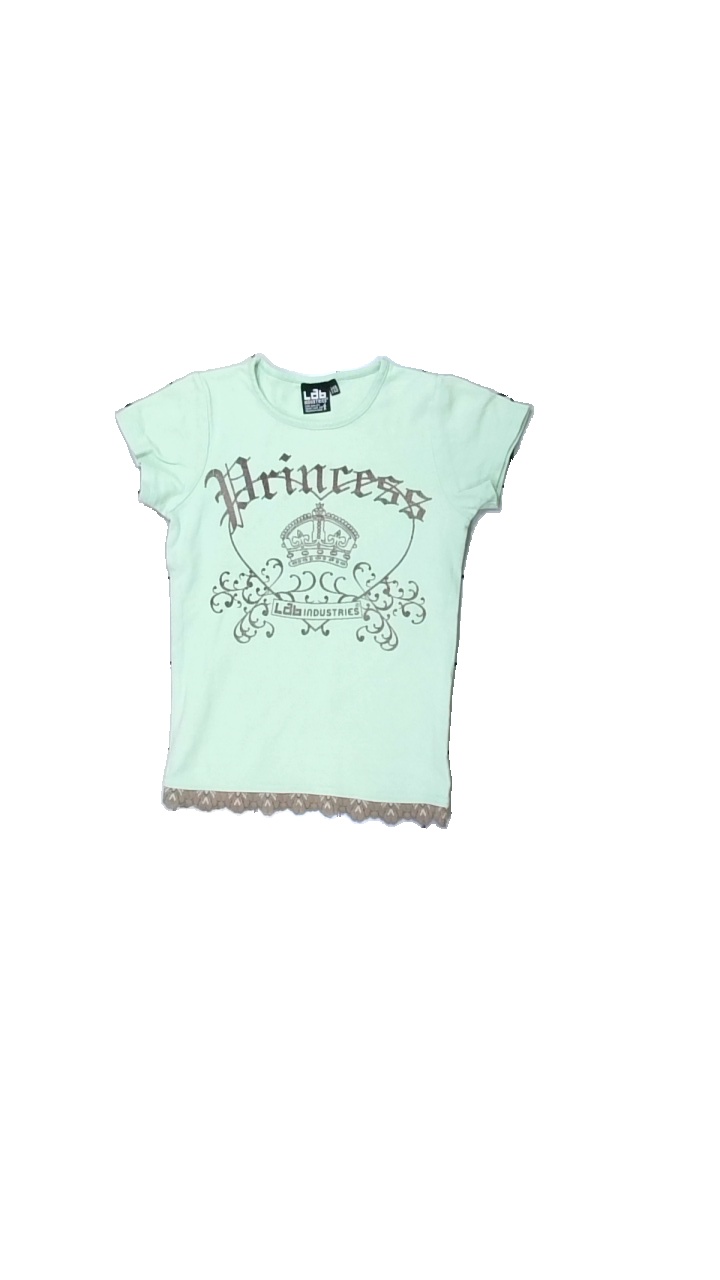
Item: T-shirt (Children)
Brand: Lab Industries (kappahl)
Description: grön t-shirt med text fram, urtvättad
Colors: Brown, Green
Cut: Regular
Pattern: Other
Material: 100% cotton
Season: All
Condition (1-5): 2
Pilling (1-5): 2
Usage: Export
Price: <50